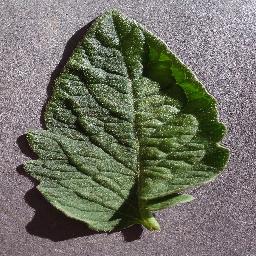
Label: Tomato___healthy